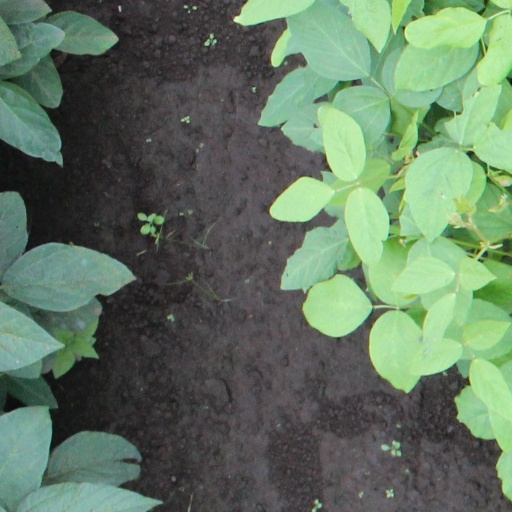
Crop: soybean